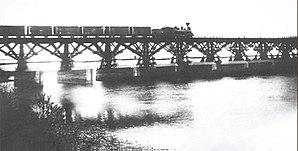
Le gouvernement d’Irkoutsk est une division administrative de l’Empire russe puis de la R.S.F.S.R. située en Sibérie orientale avec pour capitale la ville d’Irkoutsk. Créé en 1764, le gouvernement exista jusqu’en 1926. Son territoire correspond principalement à celui de l’actuel oblast d'Irkoutsk.